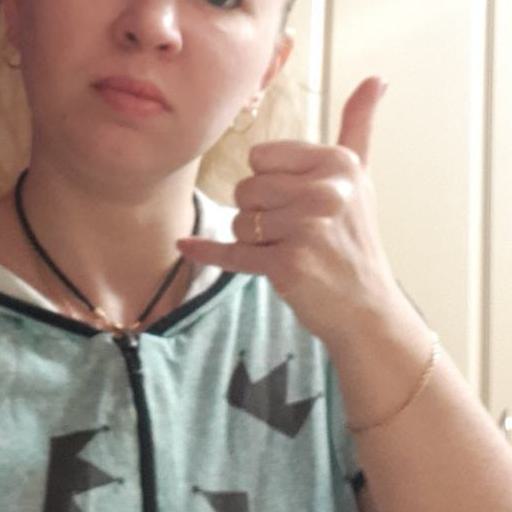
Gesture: call